2028 Summer Olympics

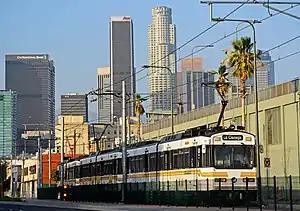
Metro E Line train in Downtown Los Angeles

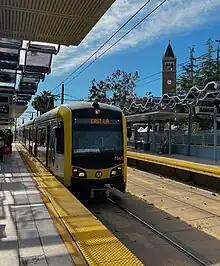
An E Line train at Expo Park/USC station

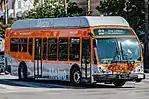
ENC Axess bus operated by LA Metro

The Twenty-eight by '28 initiative is an effort by former Mayor Eric Garcetti that the Los Angeles County Metropolitan Transportation Authority (LA Metro) complete 28 transit infrastructure projects before the start of the Games. Most of these projects and initiatives were already in the planning stages during the bid, but will receive accelerated priority, while several minor new projects were programmed with the initiative. In August 2024, Mayor Karen Bass announced that LA plans the Olympics to be car-free, also termed '[public] transit-first' by organizers. Promoting public transit as an alternative to driving is intended to reduce congestion and travel times. In addition to physical and organizational improvement of the city's own public transit infrastructure, Bass has suggested strategies such as encouraging remote work during the event.